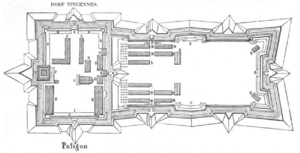
Le fort de Vincennes maintenant réduit au Fort Neuf de Vincennes ou simplement Fort Neuve est un bâtiment militaire situé à Paris dans le 12ᵉ arrondissement dans la partie nord du bois de Vincennes.